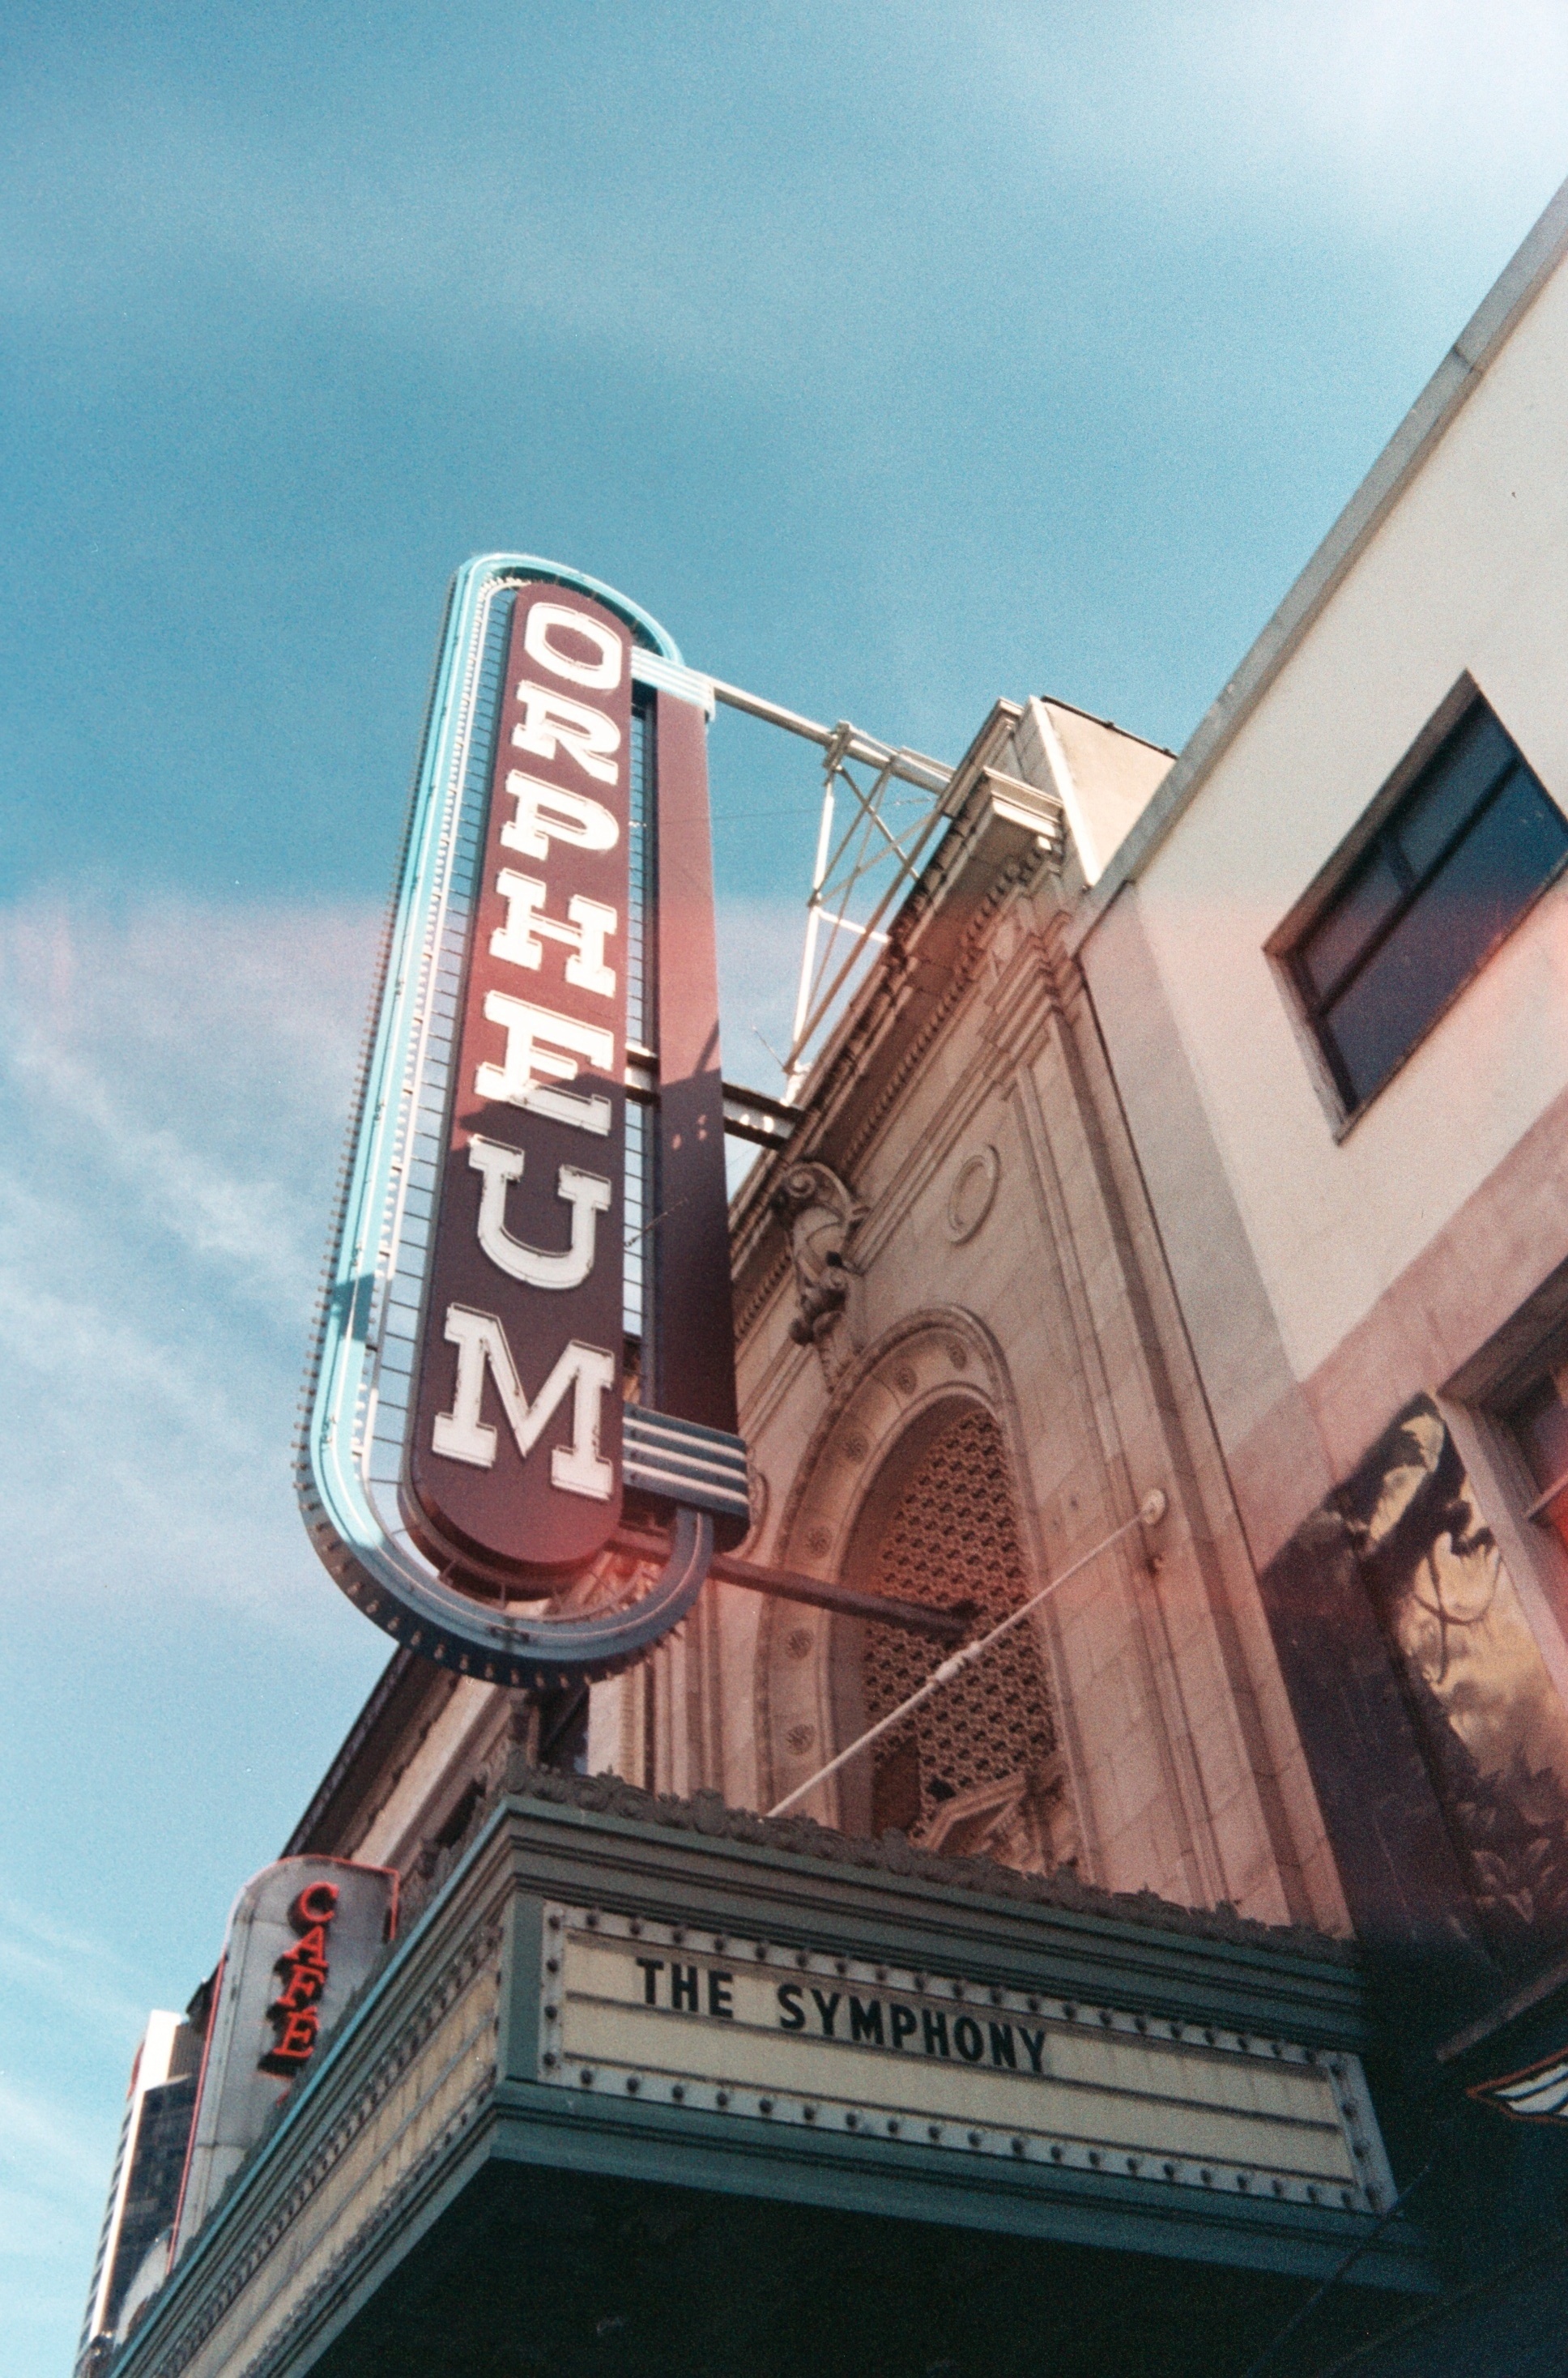
road, street, old, film, advertising, downtown, concert, sign, vancouver, landmark, signage, canonae1, theater, heritage, expiredfilm, osawa28mm, ferrania100, symphony, orpheum